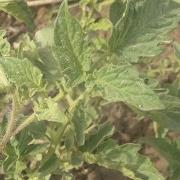
Crop: Tomato
Condition: healthy-leaf